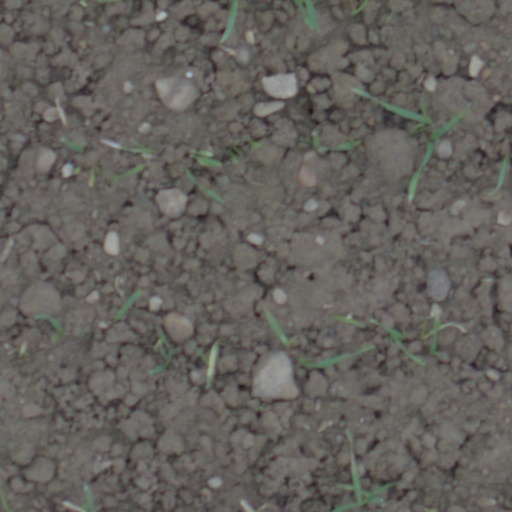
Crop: wheat